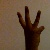
The image shows a hand gesture representing the number 6 in Indian Sign Language.